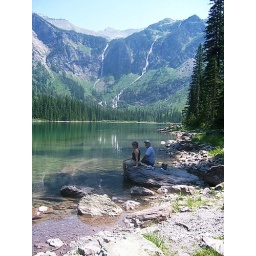
After hiking to lake we &amp;quot;cooled our feet&amp;quot; in glacier water